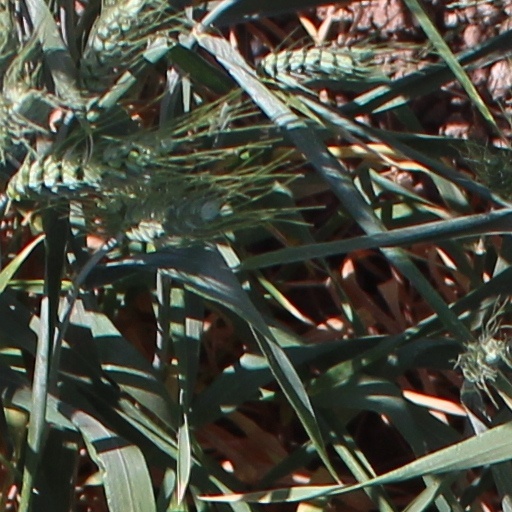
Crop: wheat